Christ's Hospital

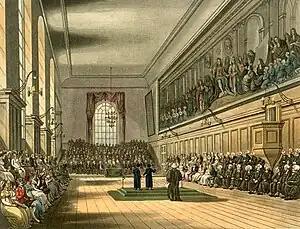
Engraving in "The Microcosm of London" (1808) of the Great Hall on St Matthew's Day, 21 September. Two Grecians destined for scholarships to Oxford and Cambridge universities give orations in praise of the school in Latin and English. The Verrio painting is on the wall on the right.

By the end of the 17th century the buildings had been rebuilt with the assistance of Sir Christopher Wren, a governor of Christ's Hospital, and Nicholas Hawksmoor, who designed the Writing School (1696). The church of Christ Church, Newgate Street, designed by Wren, replaced the damaged choir of the former Greyfriars' church and served as a place of worship for the children of Christ's Hospital in the city until the move to Horsham. Through the will of the royal jeweller, George Heriot, it also became the inspiration for the foundation of George Heriot's Hospital in Edinburgh, which was the first of the "Hospital Schools" to be founded in Scotland.